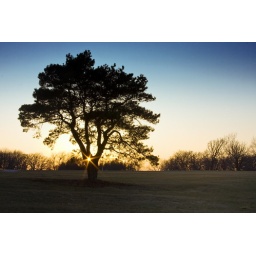
I had seen this lonely tree in a field at a local park and thought it had a great shape.